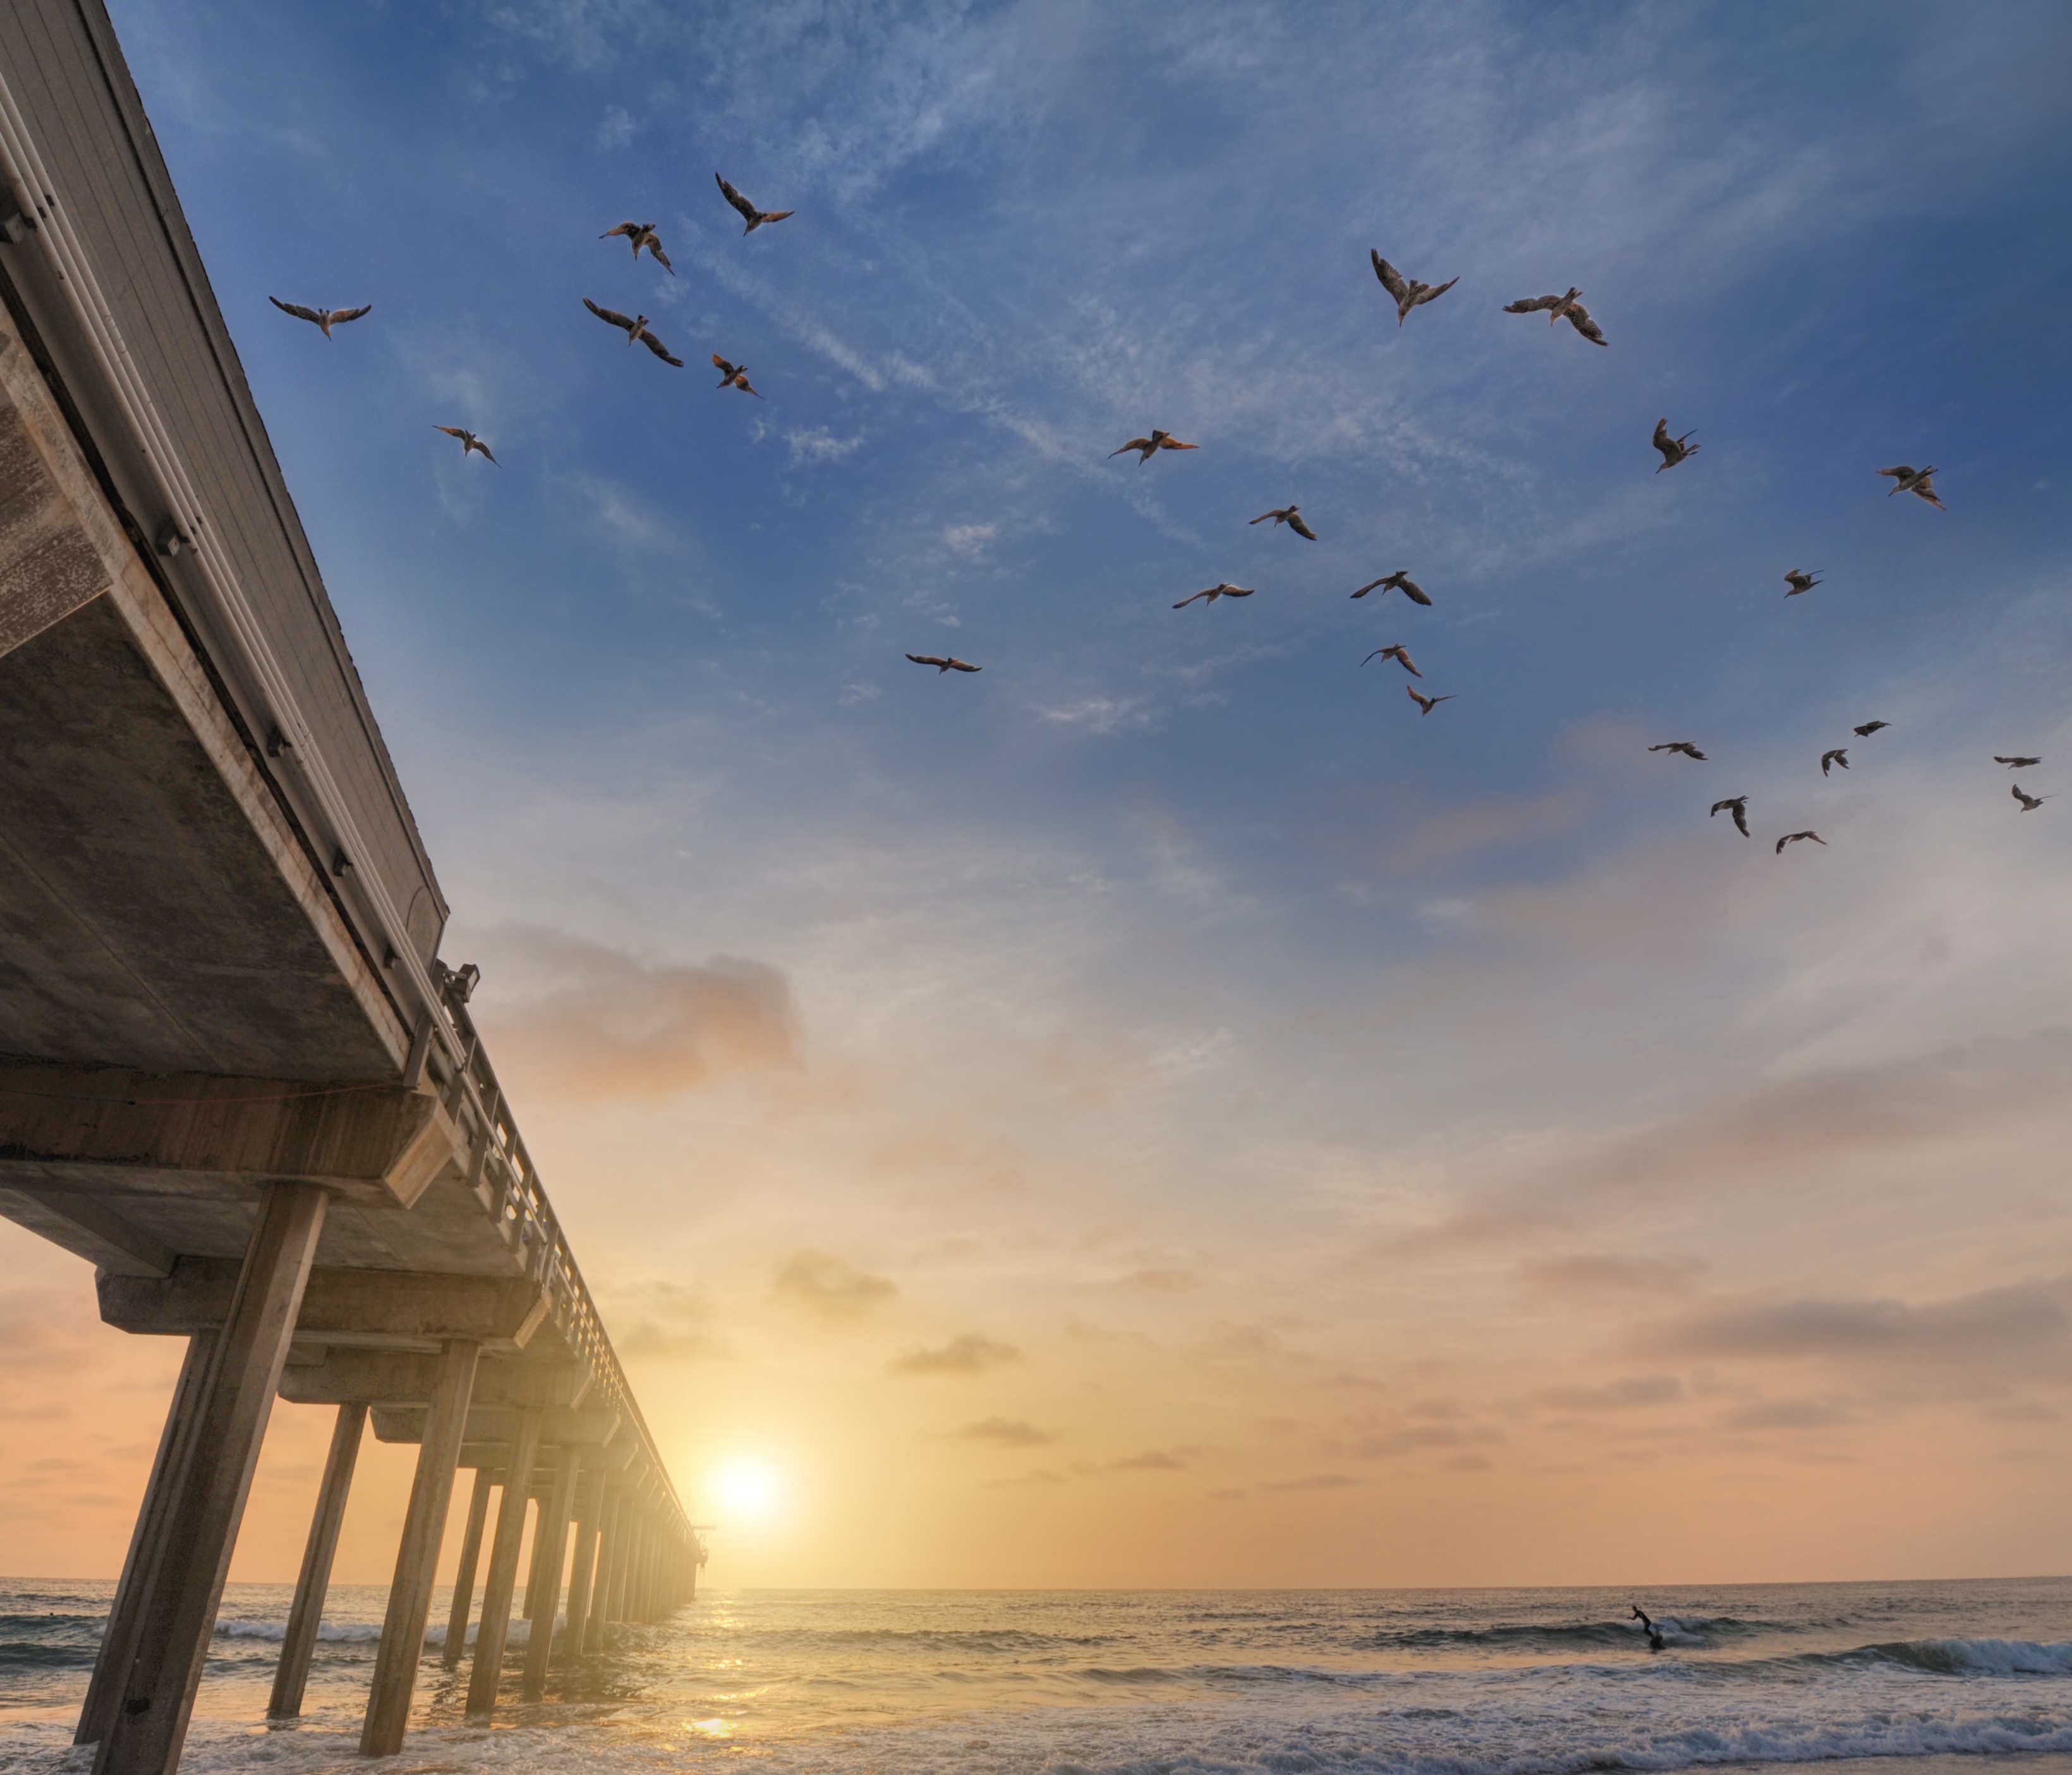
beach, sea, coast, ocean, horizon, cloud, sky, sunrise, sunset, sunlight, morning, shore, wave, wind, dawn, seabird, dusk, evening, gull